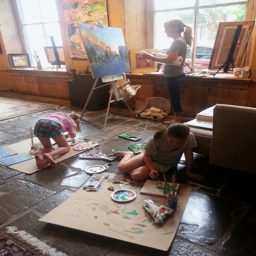
a rainy summer day when girls came to paint with me in the gallery .